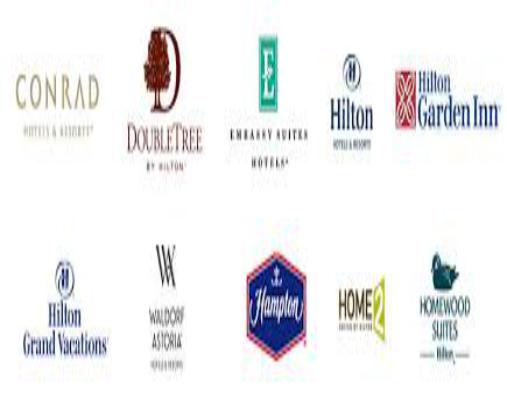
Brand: Hilton Worldwide-3
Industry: Others